Power-to-gas

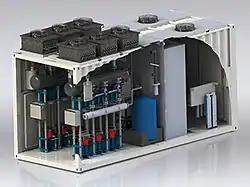
Units like ITM Power's HGas generates hydrogen to be directly injected into the gas network as Power to gas.

In December 2013, ITM Power, Mainova, and NRM Netzdienste Rhein-Main GmbH began injecting hydrogen into the German gas distribution network using ITM Power HGas, which is a rapid response proton exchange membrane electrolyser plant. The power consumption of the electrolyser is 315 kilowatts. It produces about 60 cubic meters per hour of hydrogen and thus in one hour can feed 3,000 cubic meters of hydrogen-enriched natural gas into the network.